David Sutcliffe

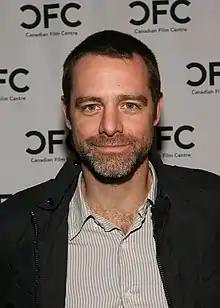
Sutcliffe in March 2012

David Sutcliffe (born June 8, 1969) is a Canadian former actor. He is known for playing Christopher Hayden on the television series "Gilmore Girls" and Detective Aidan Black on the television series "Cracked".